Political history of the world

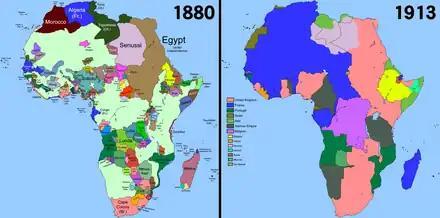
Comparison of Africa in the years 1880 and 1913

The Berlin Conference of 1884, which regulated European colonization and trade in Africa, is usually accepted as the beginning of the Scramble for Africa. In the last quarter of the 19th century, there were considerable political rivalries among the empires of the European continent, leading to the African continent being partitioned without wars between European nations. As late as the 1870s, Europeans controlled approximately 10% of the African continent, with all their territories located near the coasts. The most important holdings were Angola and Mozambique, held by Portugal; the Cape Colony, held by Great Britain; and Algeria, held by France. By 1914, only Ethiopia and Liberia remained independent of European control, with the latter having strong connections to the United States.